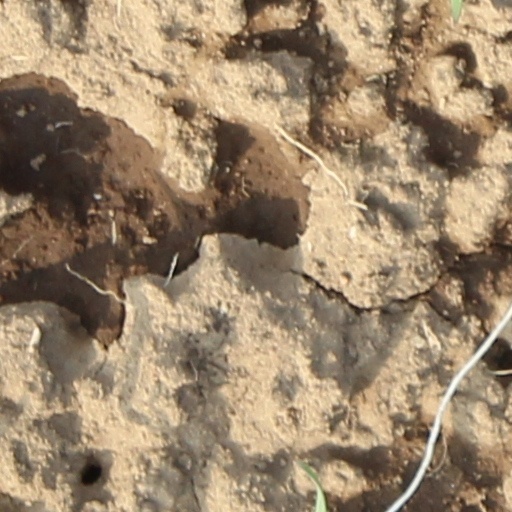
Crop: wheat